Picking Up the Pieces (film)

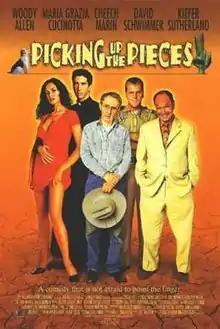
Promotional poster

Picking Up the Pieces is a 2000 black comedy film directed by Alfonso Arau and starring Woody Allen, David Schwimmer, Maria Grazia Cucinotta, Kiefer Sutherland, Cheech Marin, and Sharon Stone.